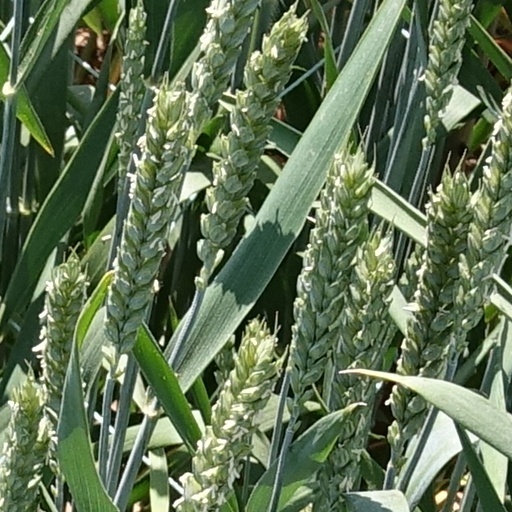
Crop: wheat